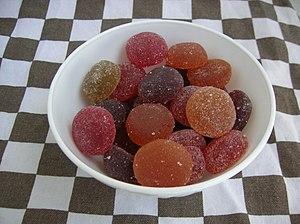
Pâtes de fruits d'Auvergne, fabriques à Saulcet, France.